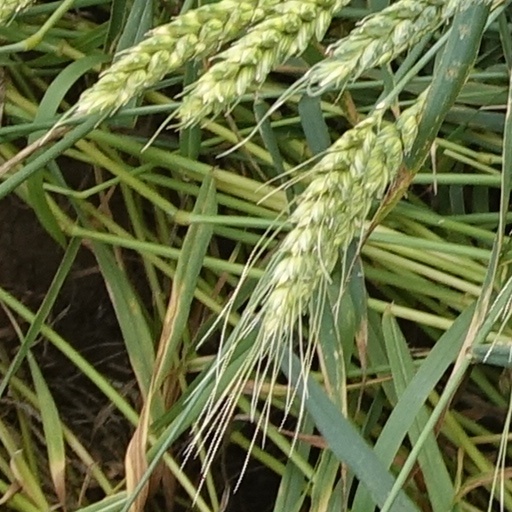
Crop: wheat